Parker House (Guttenberg, Iowa)

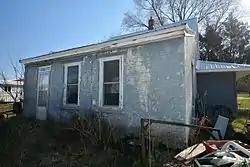

The Parker House is a historic building located in Guttenberg, Iowa, United States. This two-story brick structure with a brick lean-to addition, which houses the kitchen, was built in 1858. It is one of the oldest residences in town. The house sits on the back of the lot facing the alley. The building was listed on the National Register of Historic Places in 1984.